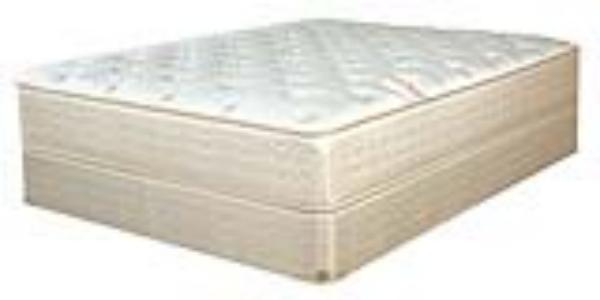
Category: Mattress
Style: Transitional